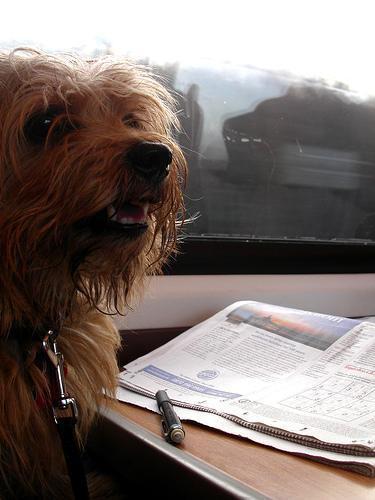
Norfolk_terrier